Performance and modelling of AC transmission

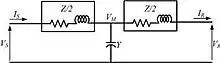
Medium Transmission Line (T representation)

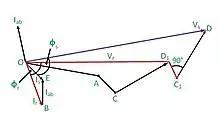
Phasor diagram of Medium Transmission Line (Nominal T Representation)

In the nominal T model of a medium transmission line, the net series impedance is divided into two halves and placed on either side of the lumped shunt admittance i.e. placed in the middle. The circuit so formed resembles the symbol of a capital T or star(Y), and hence is known as the nominal T network of a medium length transmission line.